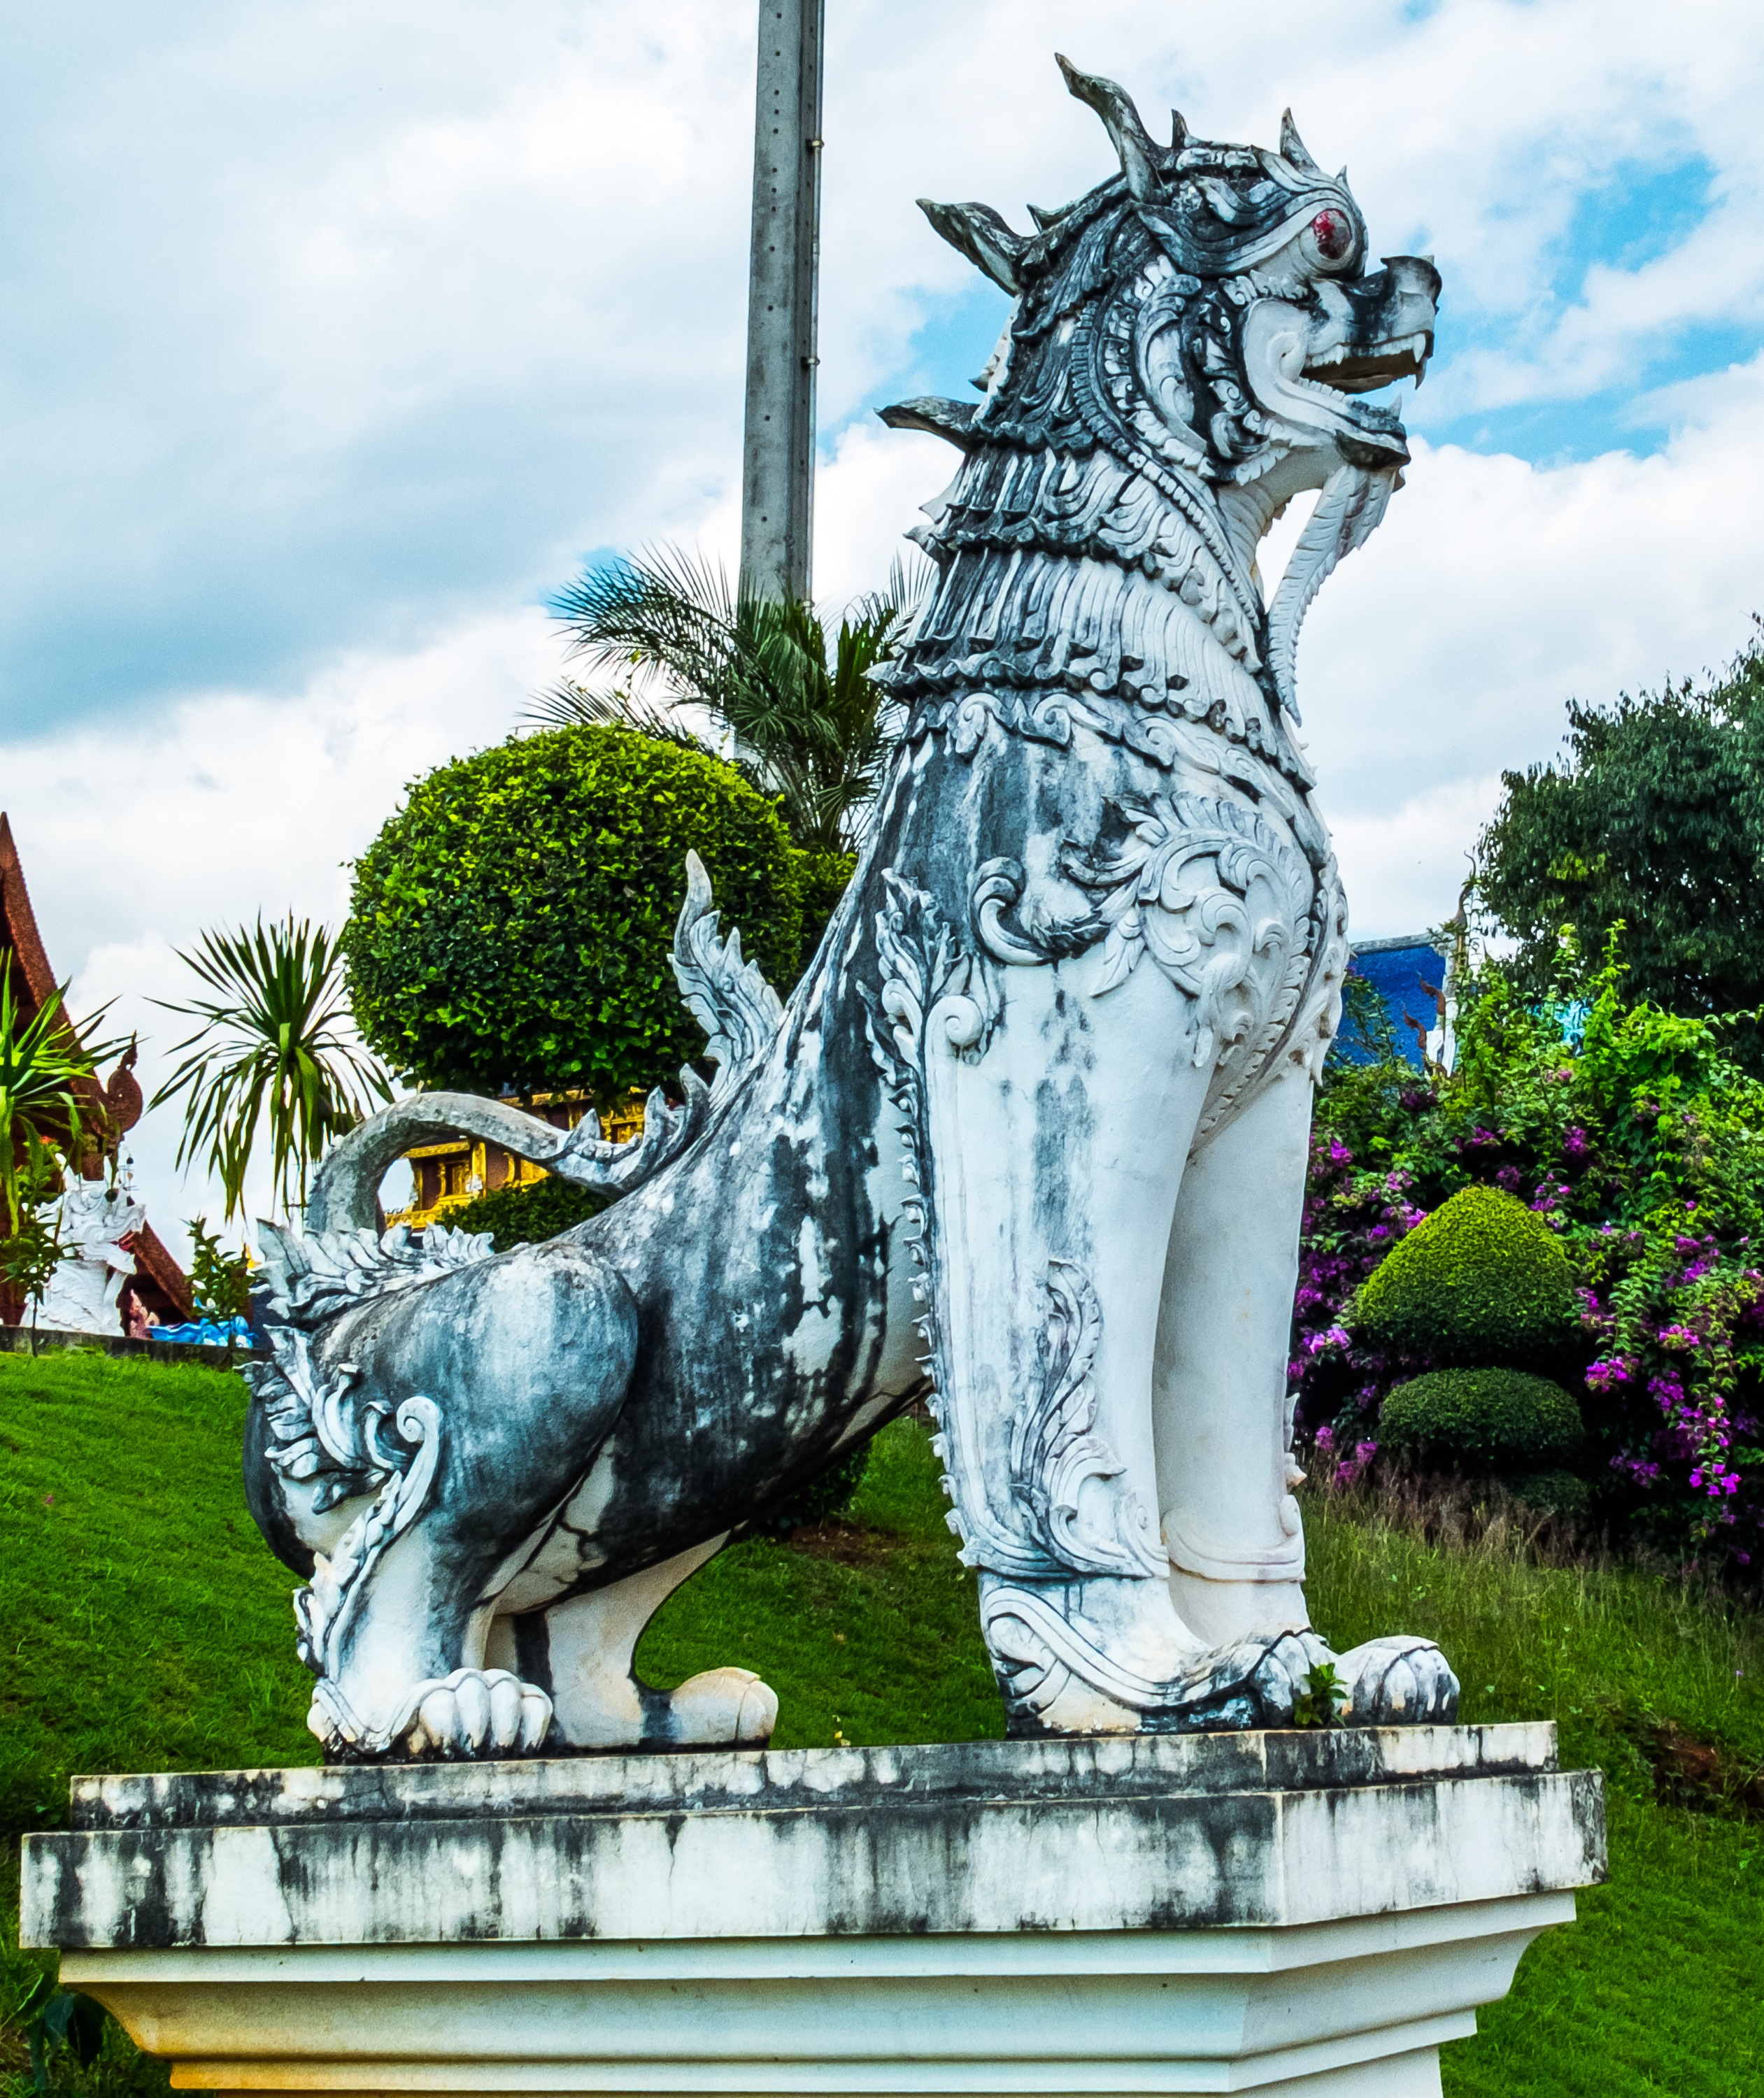
monument, statue, stallion, lion, sculpture, art, water feature, stone figure